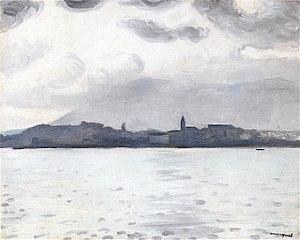
Hondarribia par temps gris
Fontarrabie par temps gris est une aquarelle réalisée par Albert Marquet vers 1926.